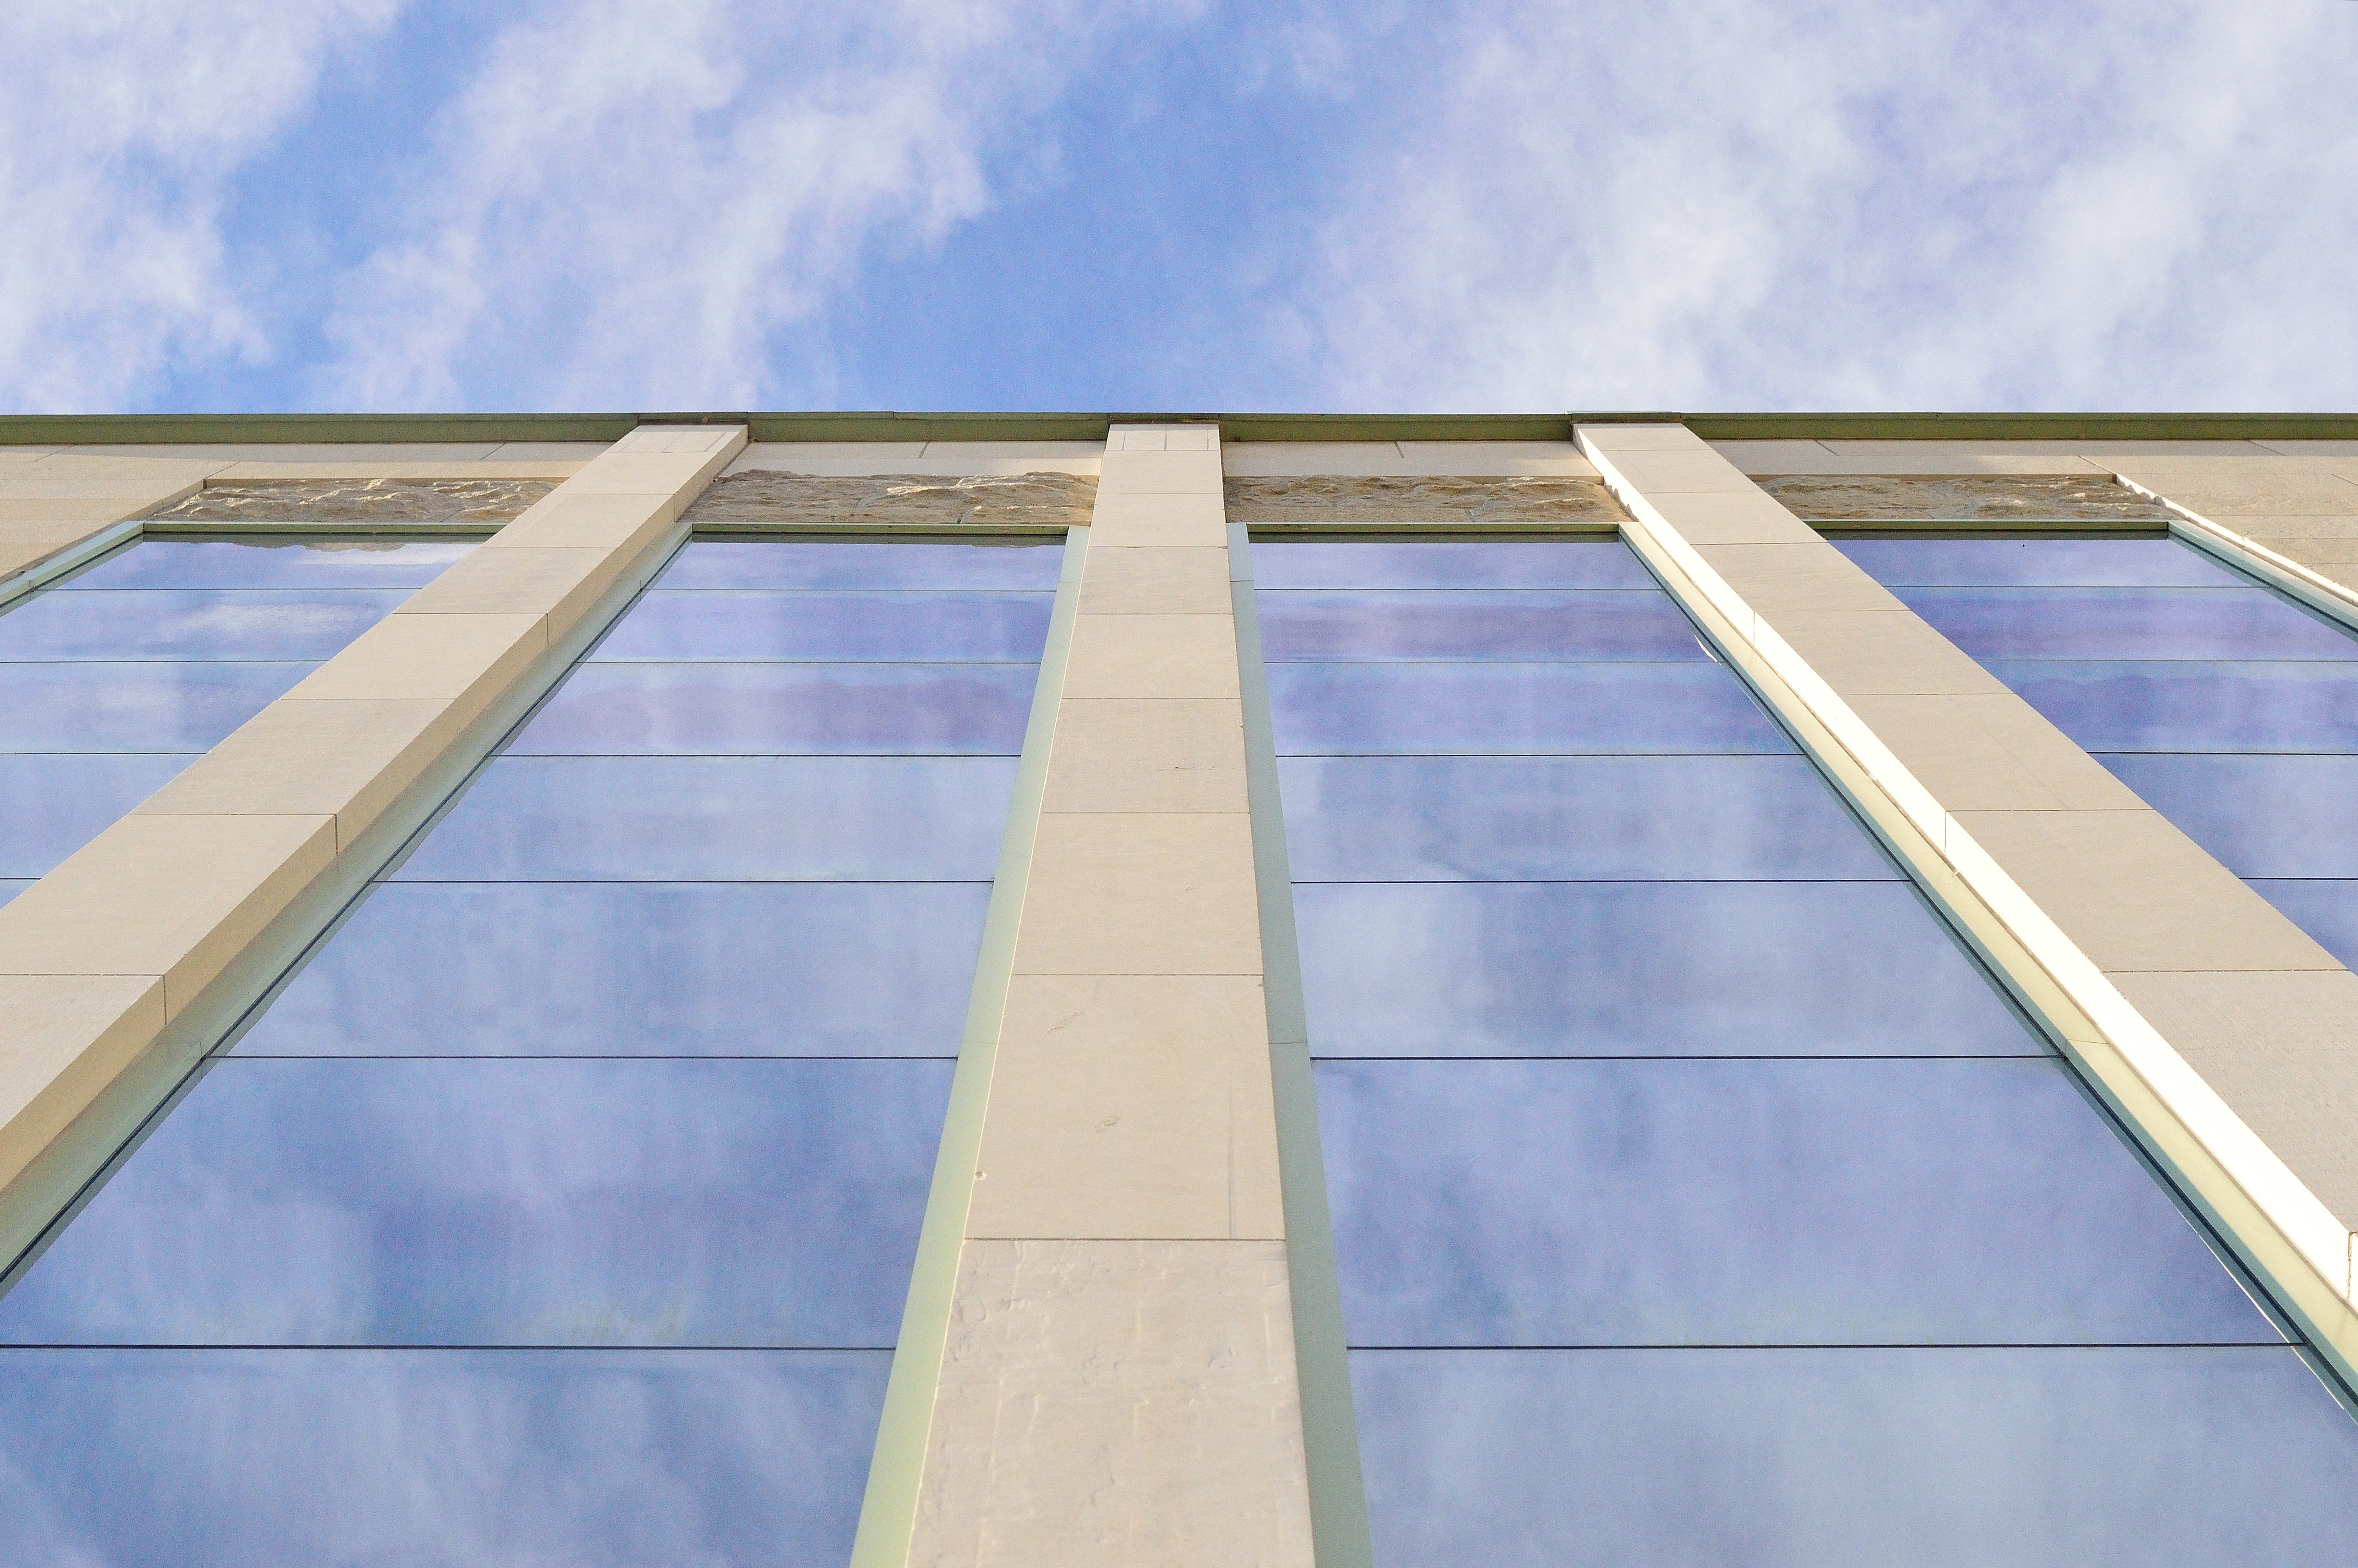
architecture, structure, sky, floor, window, roof, building, line, reflection, swimming pool, facade, blue, lines, windows, shape, flooring, daylighting, sport venue, outdoor structure